Chickasaw Wars

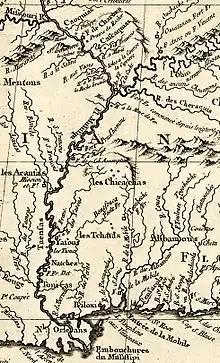
1764 map showing the field of action of the Chickasaw Wars

The governor of Louisiana and founder of New Orleans, Jean-Baptiste Le Moyne de Bienville determined to stop Chickasaw trade with the British. In 1721 he was able to incite the Choctaw who began to raid Chickasaw villages, and to ambush pack trains along the Trader's Path leading to Charleston, South Carolina. In response, the Chickasaw regrouped their villages more tightly for defense, and cemented relations with their British source of guns by establishing a settlement at Savannah Town, South Carolina, in 1723. They blocked French traffic on the Mississippi River by occupying Chickasaw Bluff near present-day Memphis, and bargained for peace with the Choctaw. Bienville himself was recalled to France in 1724 (Gayarre 366–368).